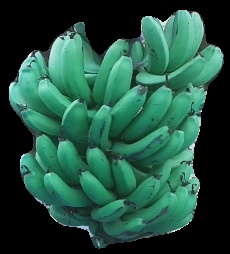
Variety: pachbale
Grade: grade3